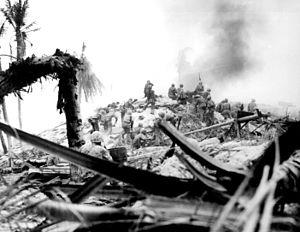
Le Corps des Marines des États-Unis est une des six branches des Forces armées des États-Unis.